Ancient Macedonians

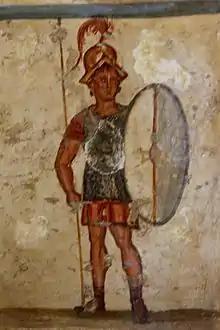
Fresco of an ancient Makedonian soldier (thorakitai) wearing chainmail armor and bearing a thureos shield, 3rd century BC

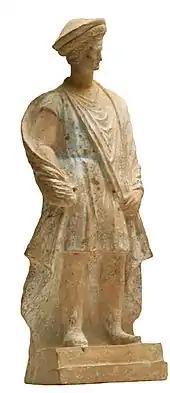
Macedonian terracotta figurine, 3rd century BC; the Persians referred to the Macedonians as "Yaunã Takabara" ("Greeks with hats that look like shields").

By the 5th century BC the Macedonians and the rest of the Greeks worshiped more or less the same deities of the Greek pantheon. In Macedonia, politics and religion often intertwined. For instance, the head of state for the city of Amphipolis also served as the priest of Asklepios, Greek god of medicine; a similar arrangement existed at Cassandreia, where a cult priest honoring the city's founder Cassander was the nominal municipal leader. Foreign cults from Egypt were fostered by the royal court, such as the temple of Sarapis at Thessaloniki, while Macedonian kings Philip III of Macedon and Alexander IV of Macedon made votive offerings to the internationally esteemed Samothrace temple complex of the Cabeiri mystery cult. This was also the same location where Perseus of Macedon fled and received sanctuary following his defeat by the Romans at the Battle of Pydna in 168 BC. The main sanctuary of Zeus was maintained at Dion, while another at Veria was dedicated to Herakles and received particularly strong patronage from Demetrius II Aetolicus when he intervened in the affairs of the municipal government at the behest of the cult's main priest.